So You Think You Can Dance (American TV series)

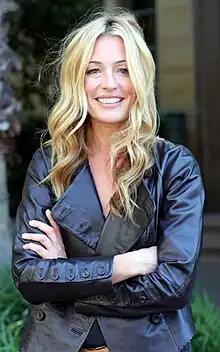
Television presenter Cat Deeley has served as the host of "So You Think You Can Dance" since its second season, presenting every episode since 2006.

A typical season of "So You Think You Can Dance" is divided between a selection process, during which expert judges select competitors from a wide pool of applicant dancers, and a competition phase, during which these 'finalists' (more typically referred to as the 'Top 20') compete for votes from home viewers. Although it is produced over months, the selection phase is highly edited and usually constitutes only the first 2 to 4 weeks of aired episodes with the competition episodes forming the remaining 7 to 9 weeks of the season.